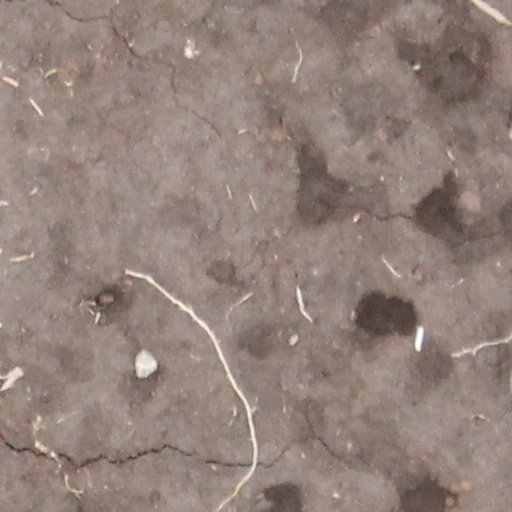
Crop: wheat